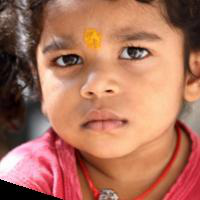
Age group: age 01-10